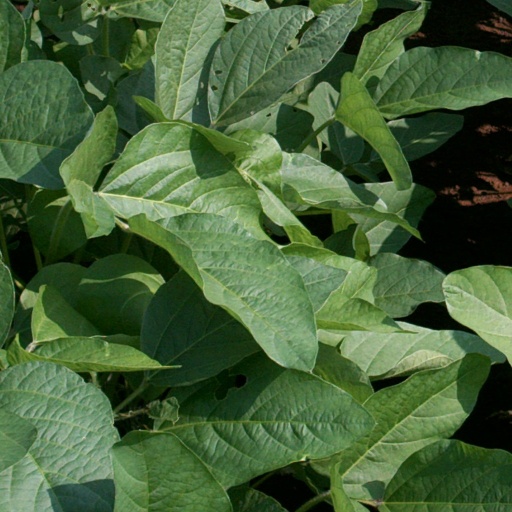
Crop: soybean